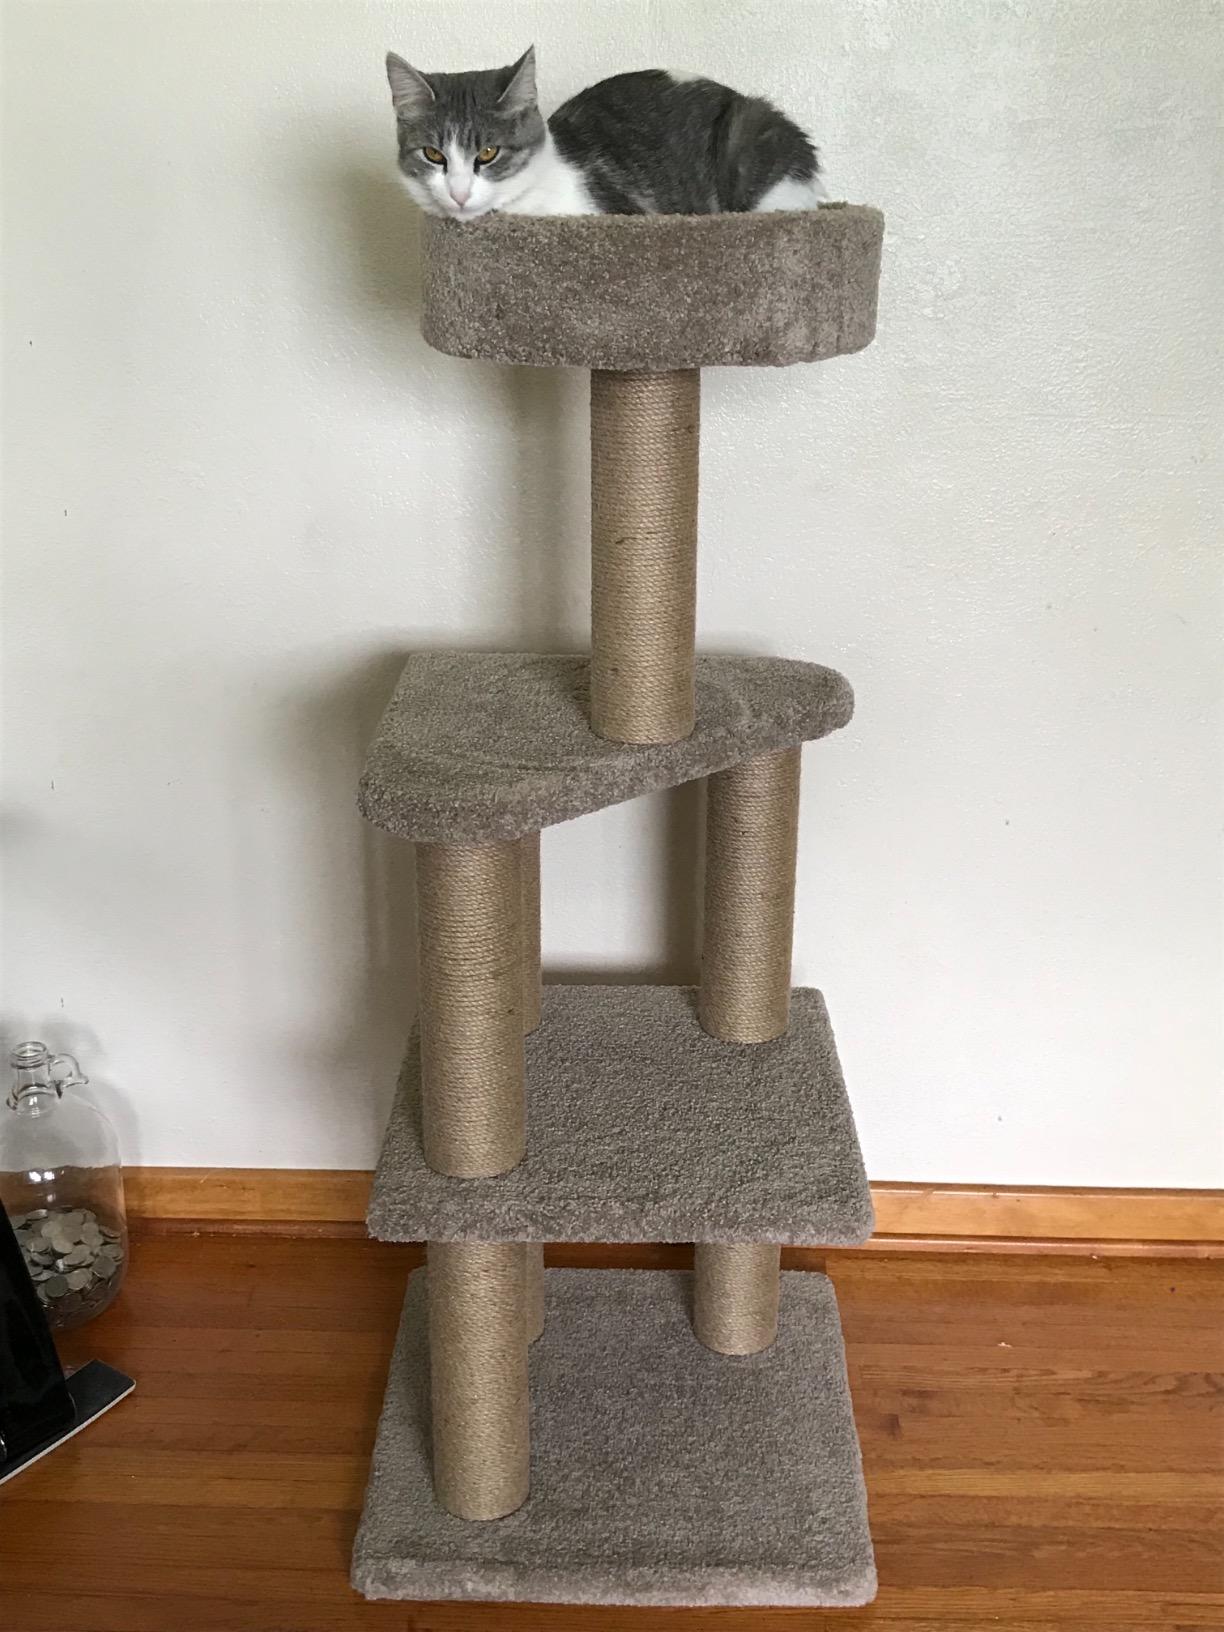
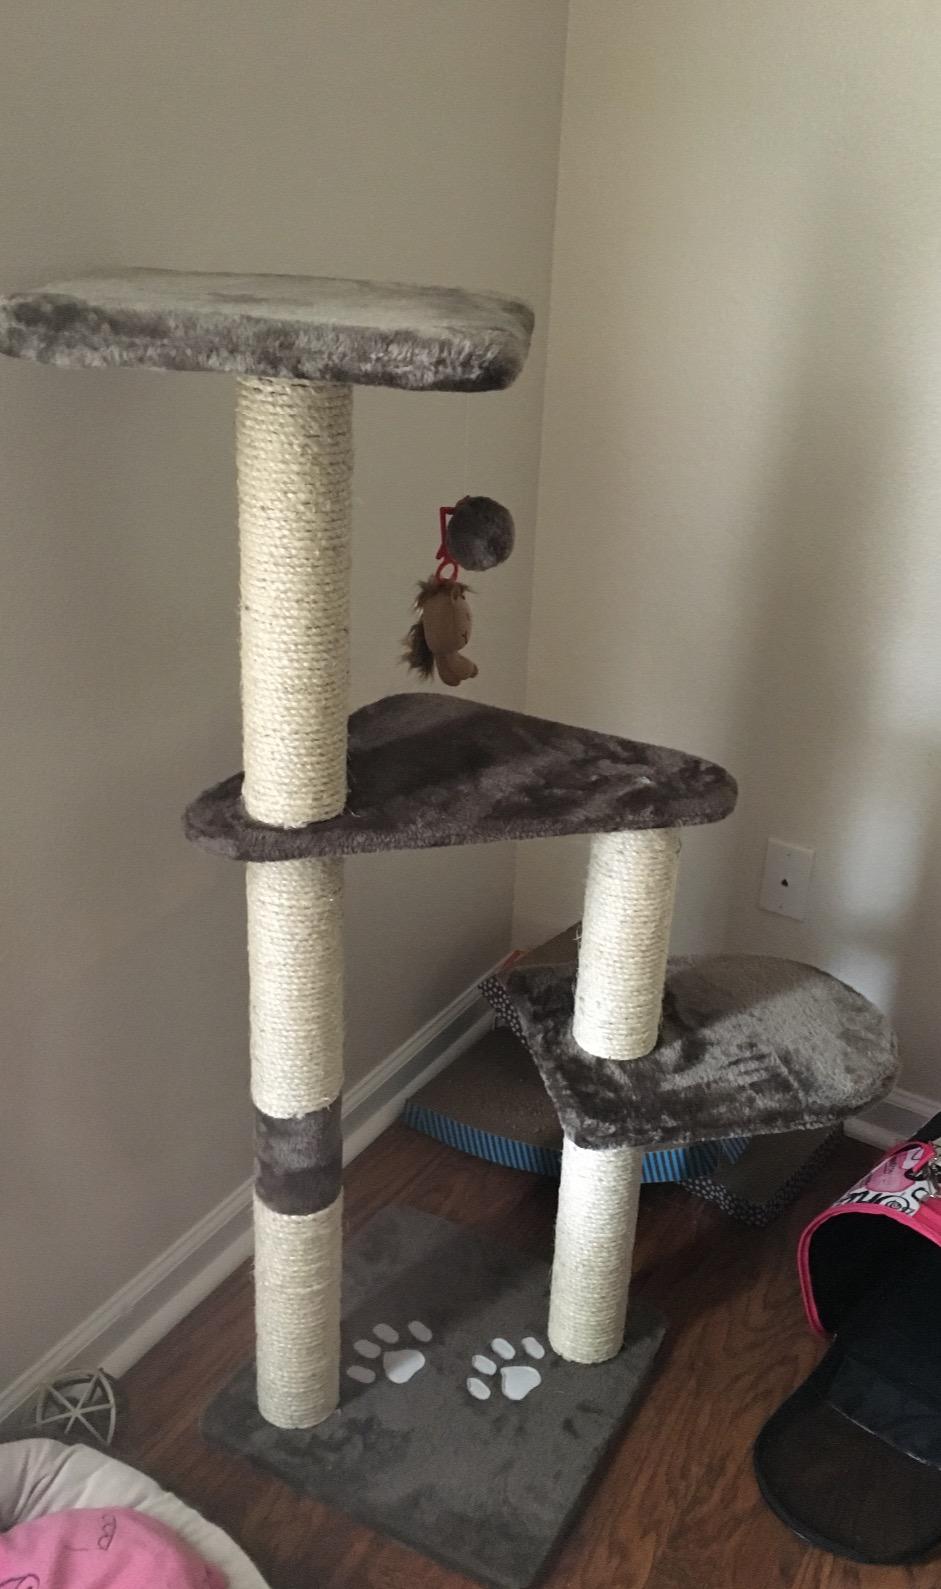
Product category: items_cat tree
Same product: no